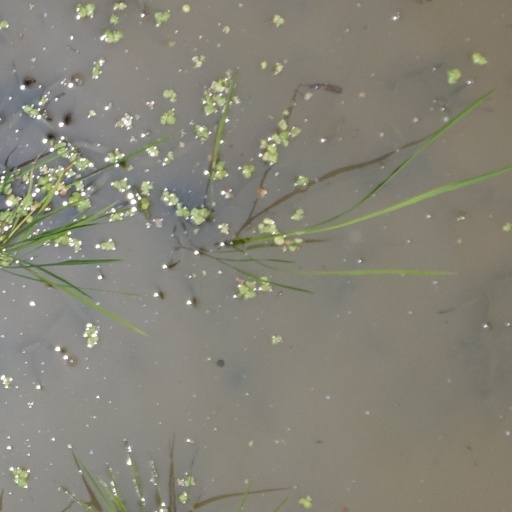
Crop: rice